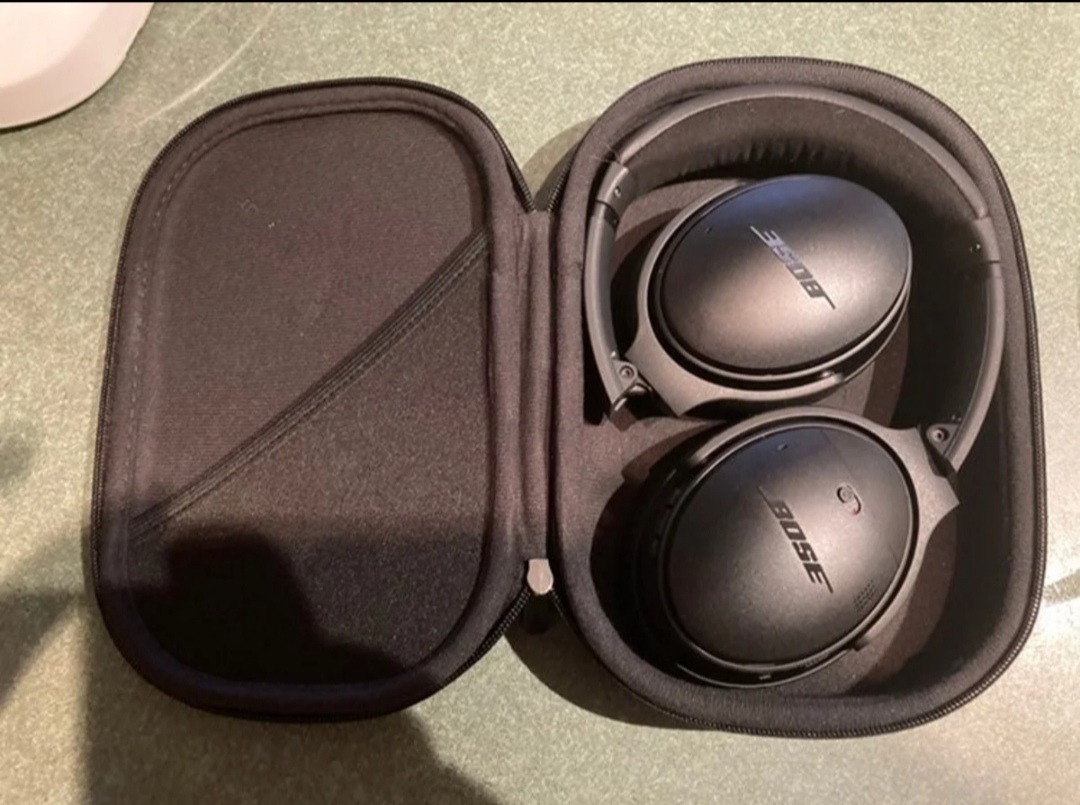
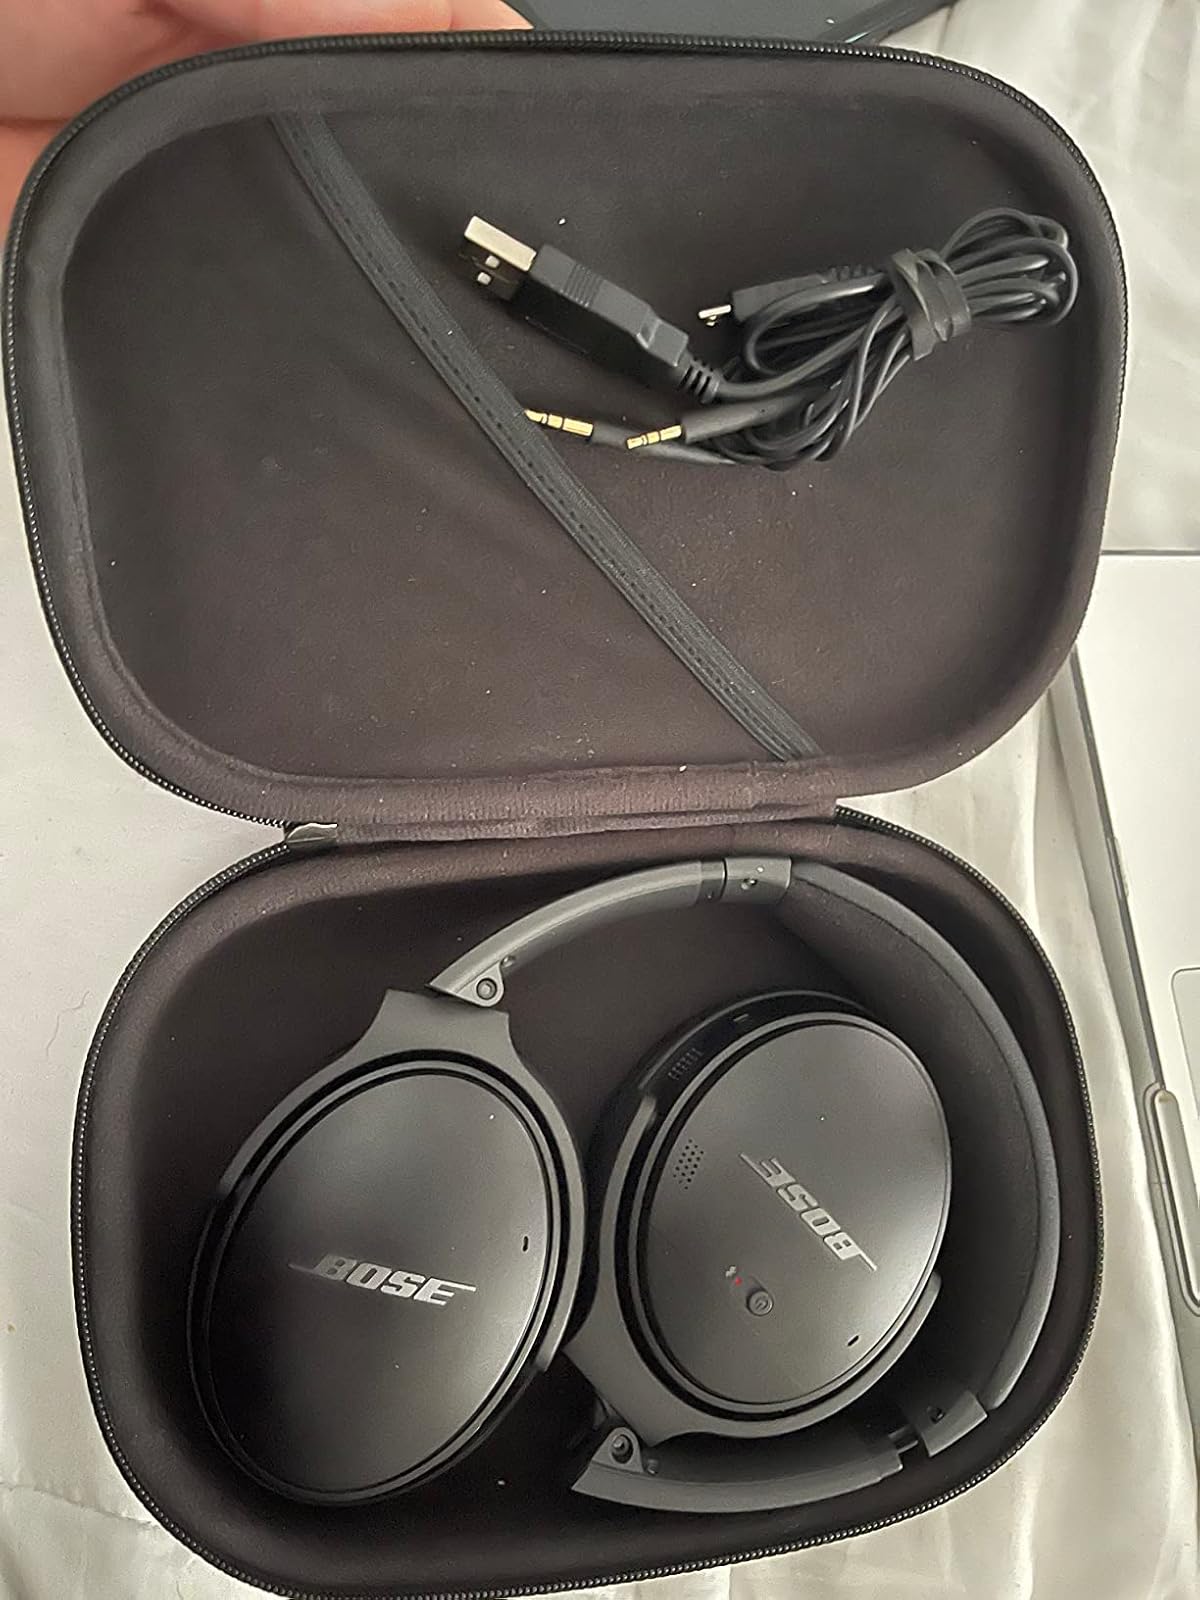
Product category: headphones
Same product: yes